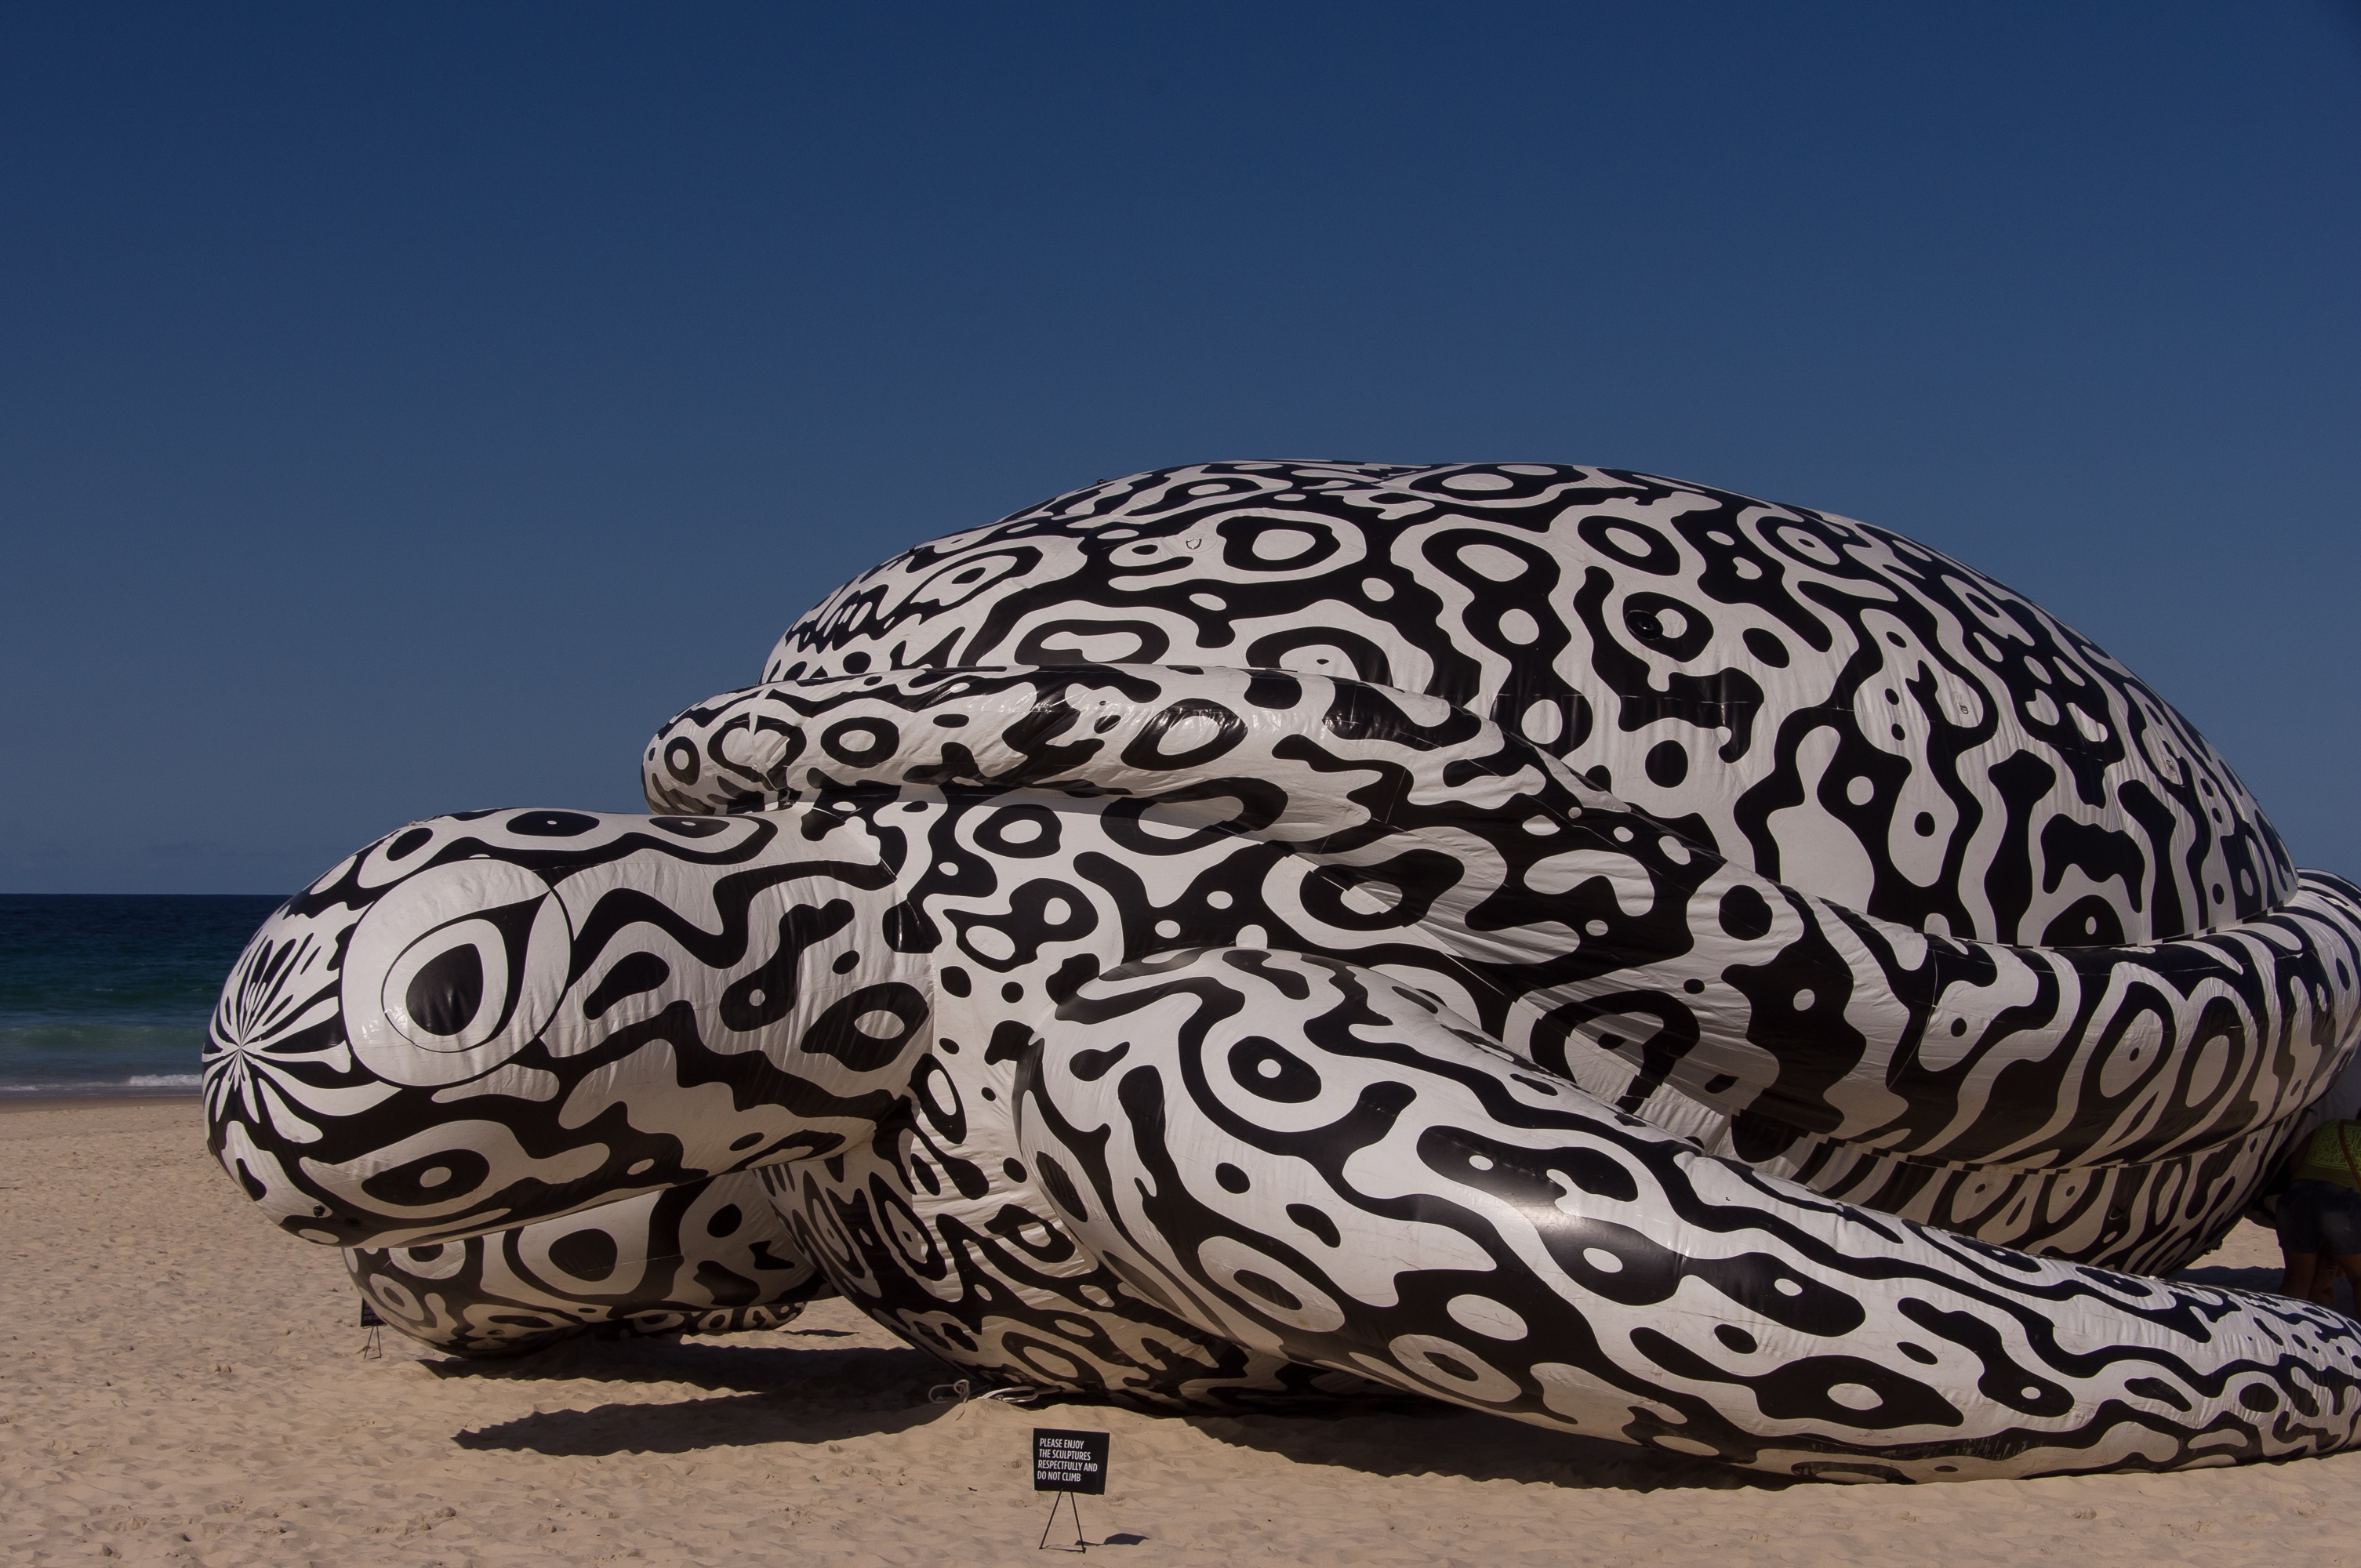
beach, sand, black and white, pattern, mammal, turtle, modern, zebra, blue sky, australia, sculpture, art, fun, giant, contemporary, exhibition, inflatable, horse like mammal